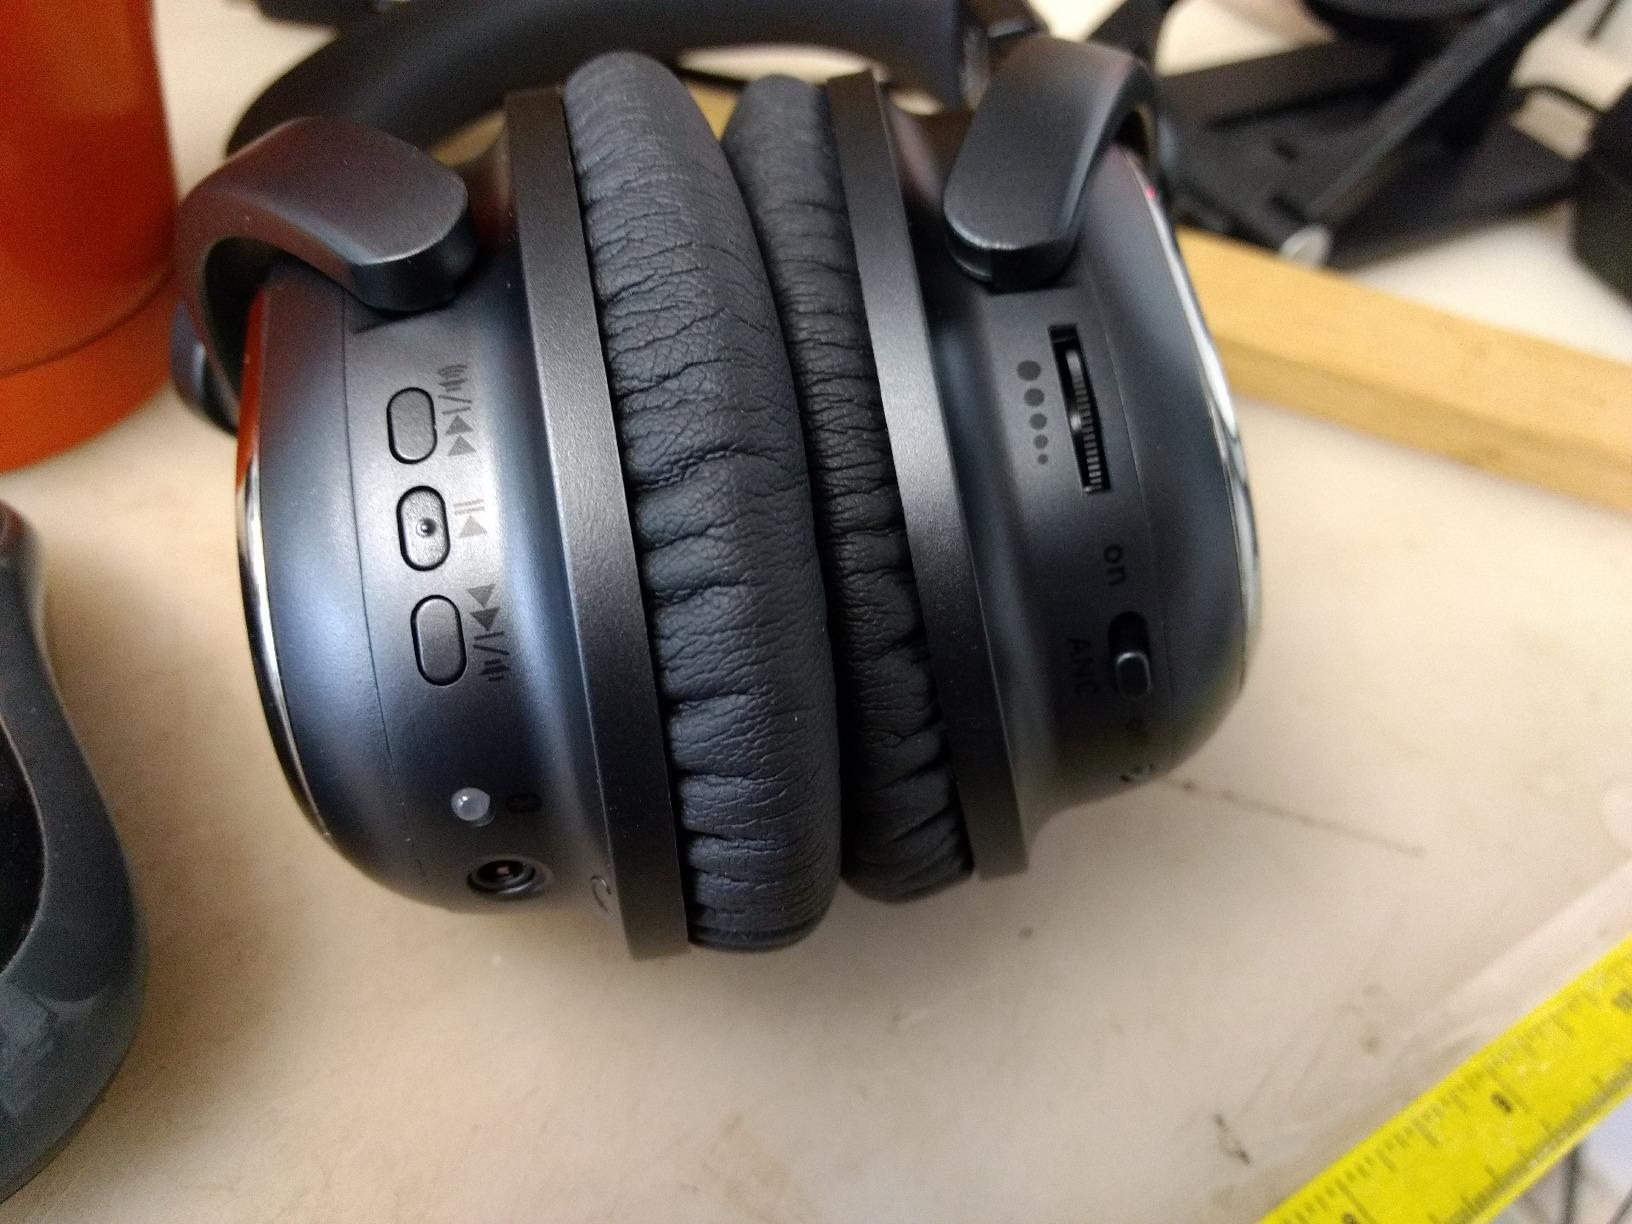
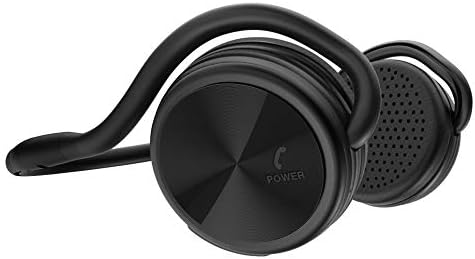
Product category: headphones
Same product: no